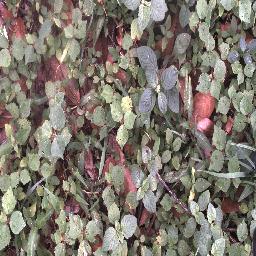
Label: negative